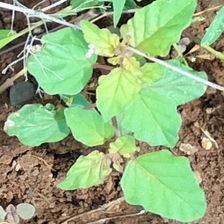
Weed species: Punarnava _(Boerhaavia diffusa)